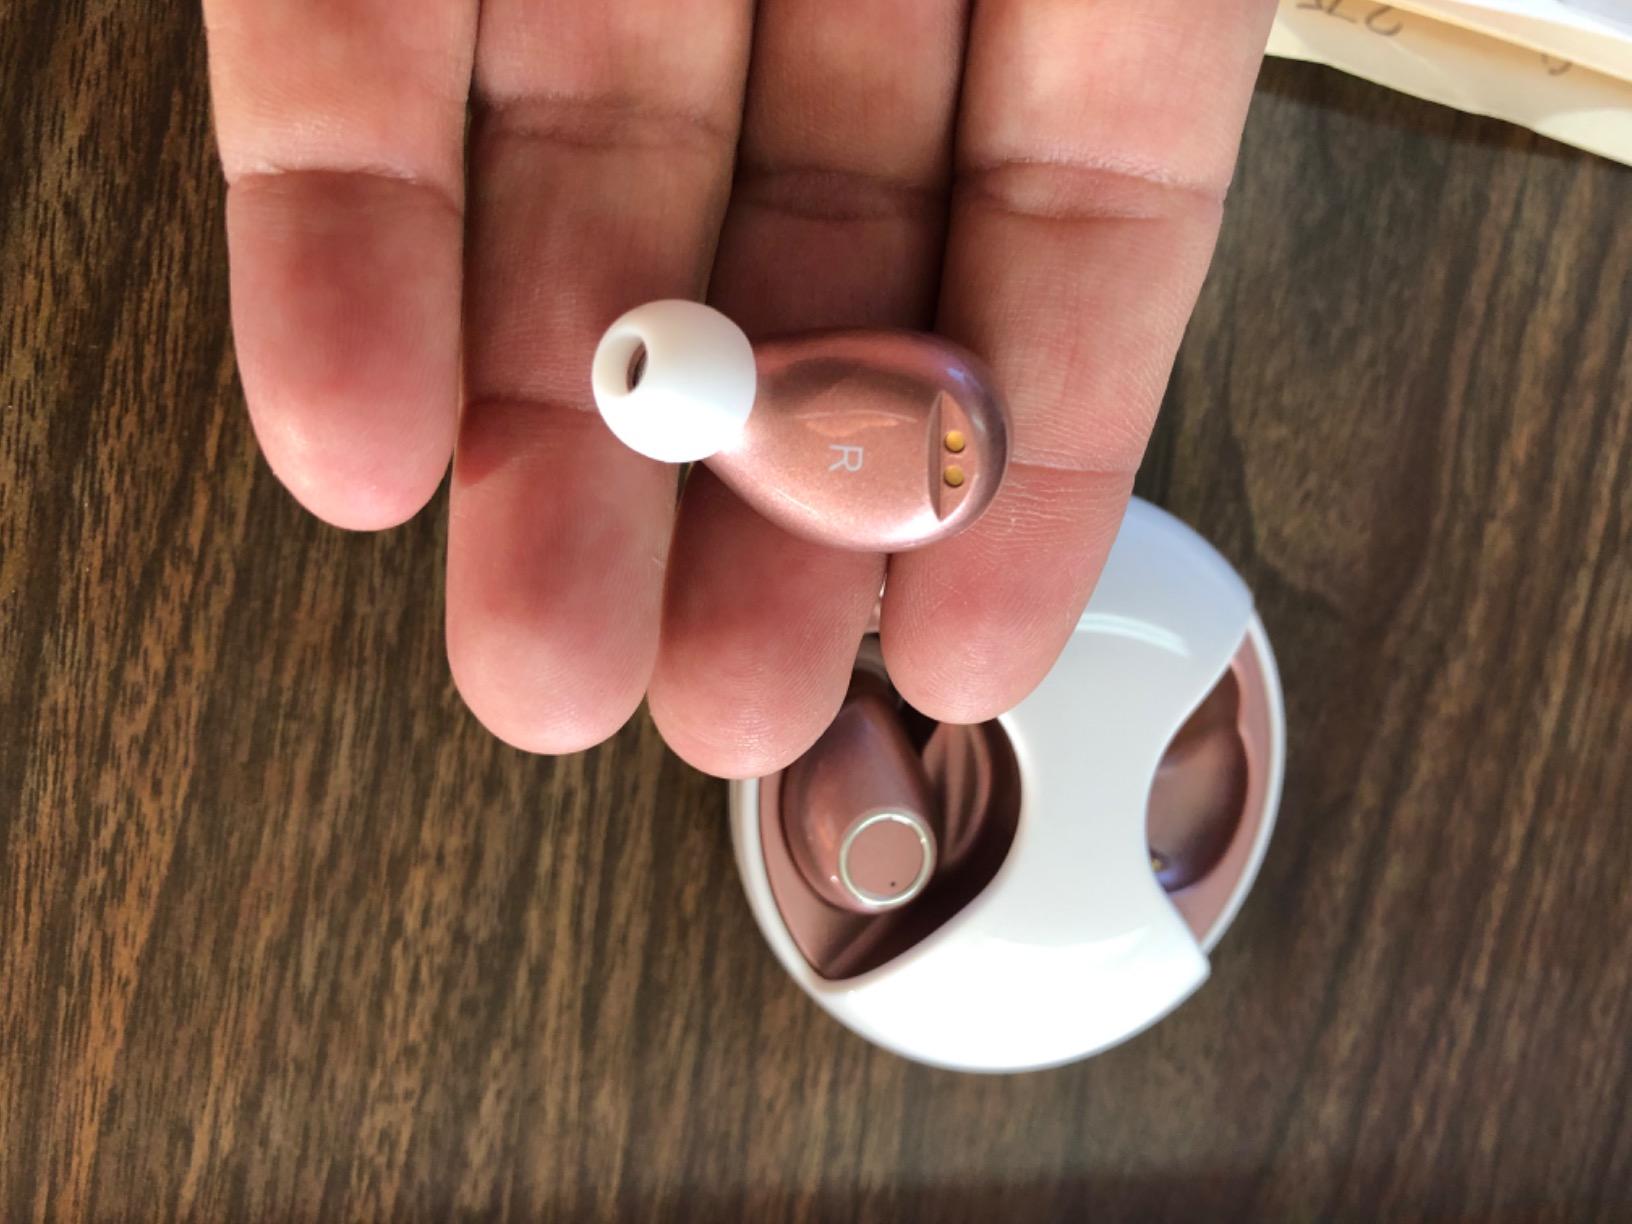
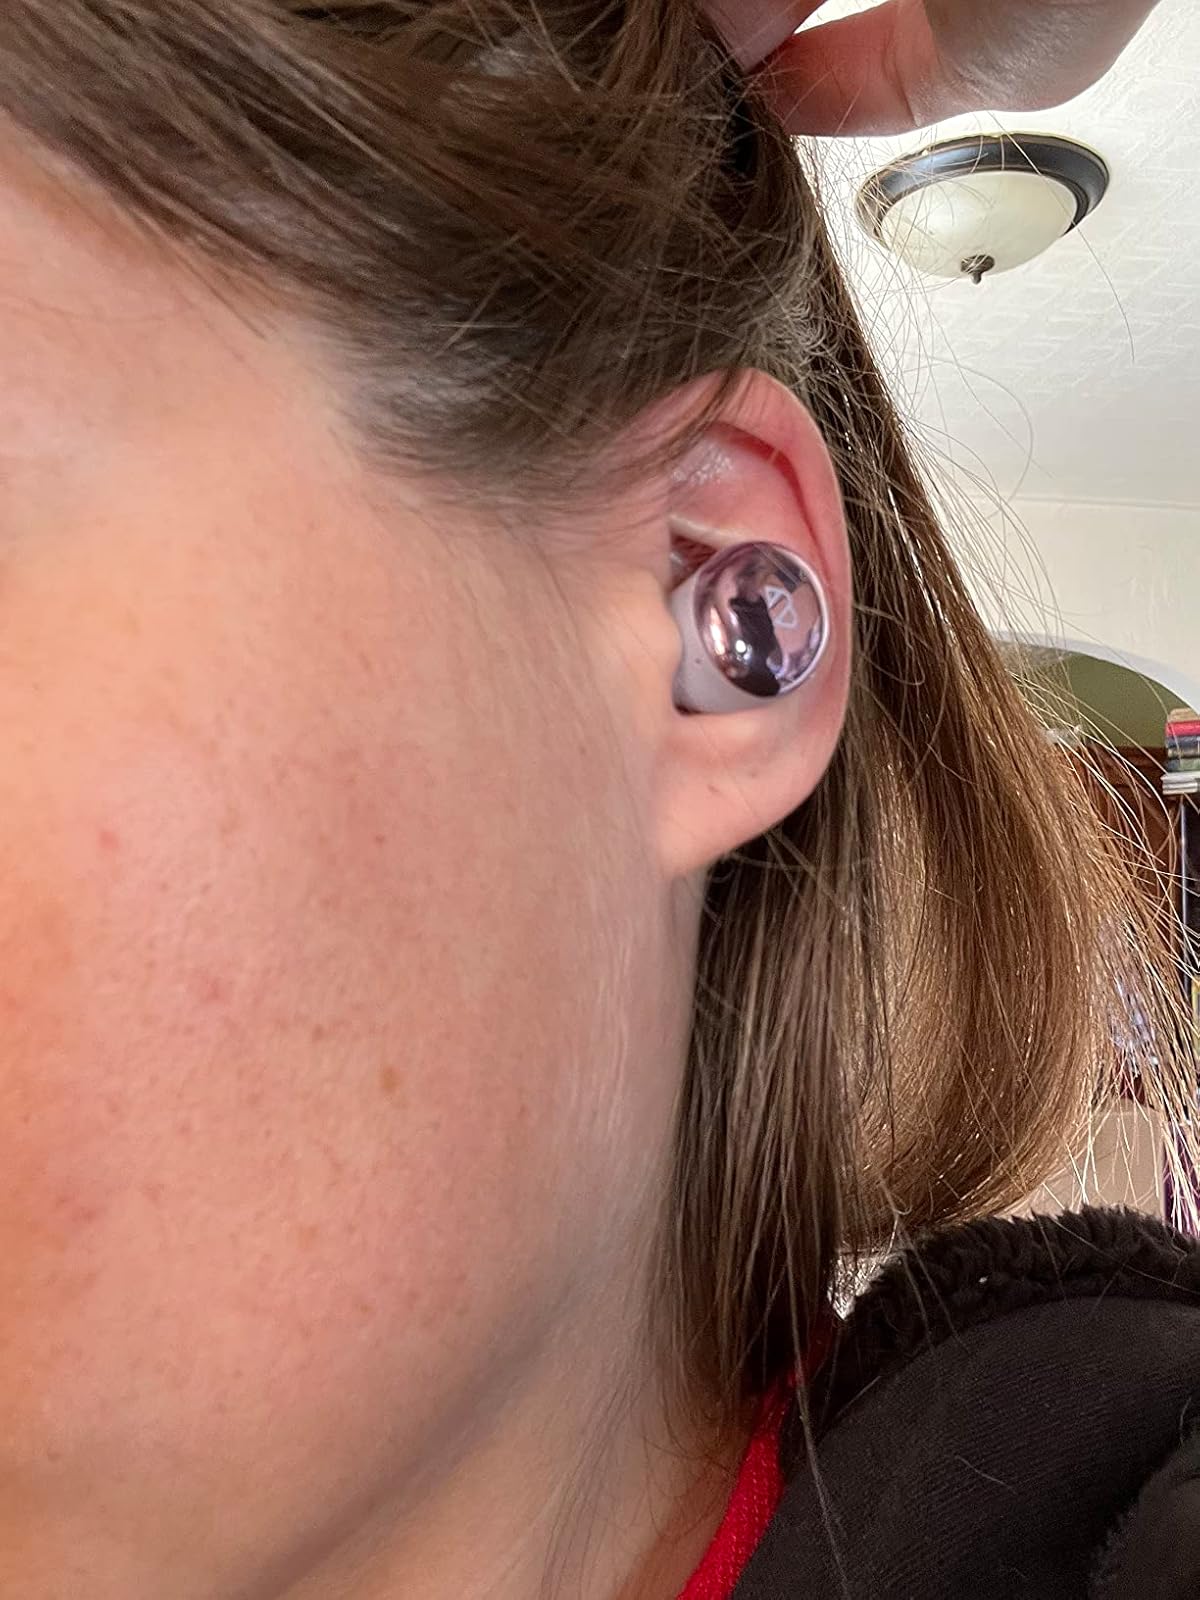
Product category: earbuds
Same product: no